Splint (medicine)

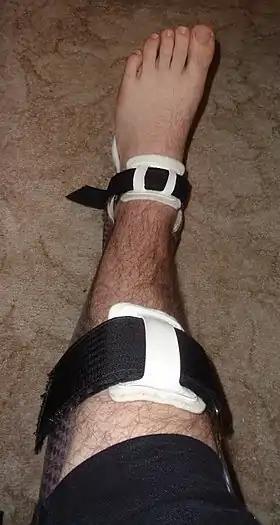
An ankle foot orthosis (AFO), a type of splint used to support the foot and ankle.

A splint is defined as "a rigid or flexible device that maintains in position a displaced or movable part; also used to keep in place and protect an injured part" or as "a rigid or flexible material used to protect, immobilize, or restrict motion in a part". Splints can be used for injuries that are not severe enough to immobilize the entire injured structure of the body. For instance, a splint can be used for certain fractures, soft tissue sprains, tendon injuries, or injuries awaiting orthopedic treatment. A splint may be static, not allowing motion, or dynamic, allowing controlled motion. Splints can also be used to relieve pain in damaged joints. Splints are quick and easy to apply and do not require a plastering technique. Splints are often made out of some kind of flexible material and a firm pole-like structure for stability. They often buckle or Velcro together.